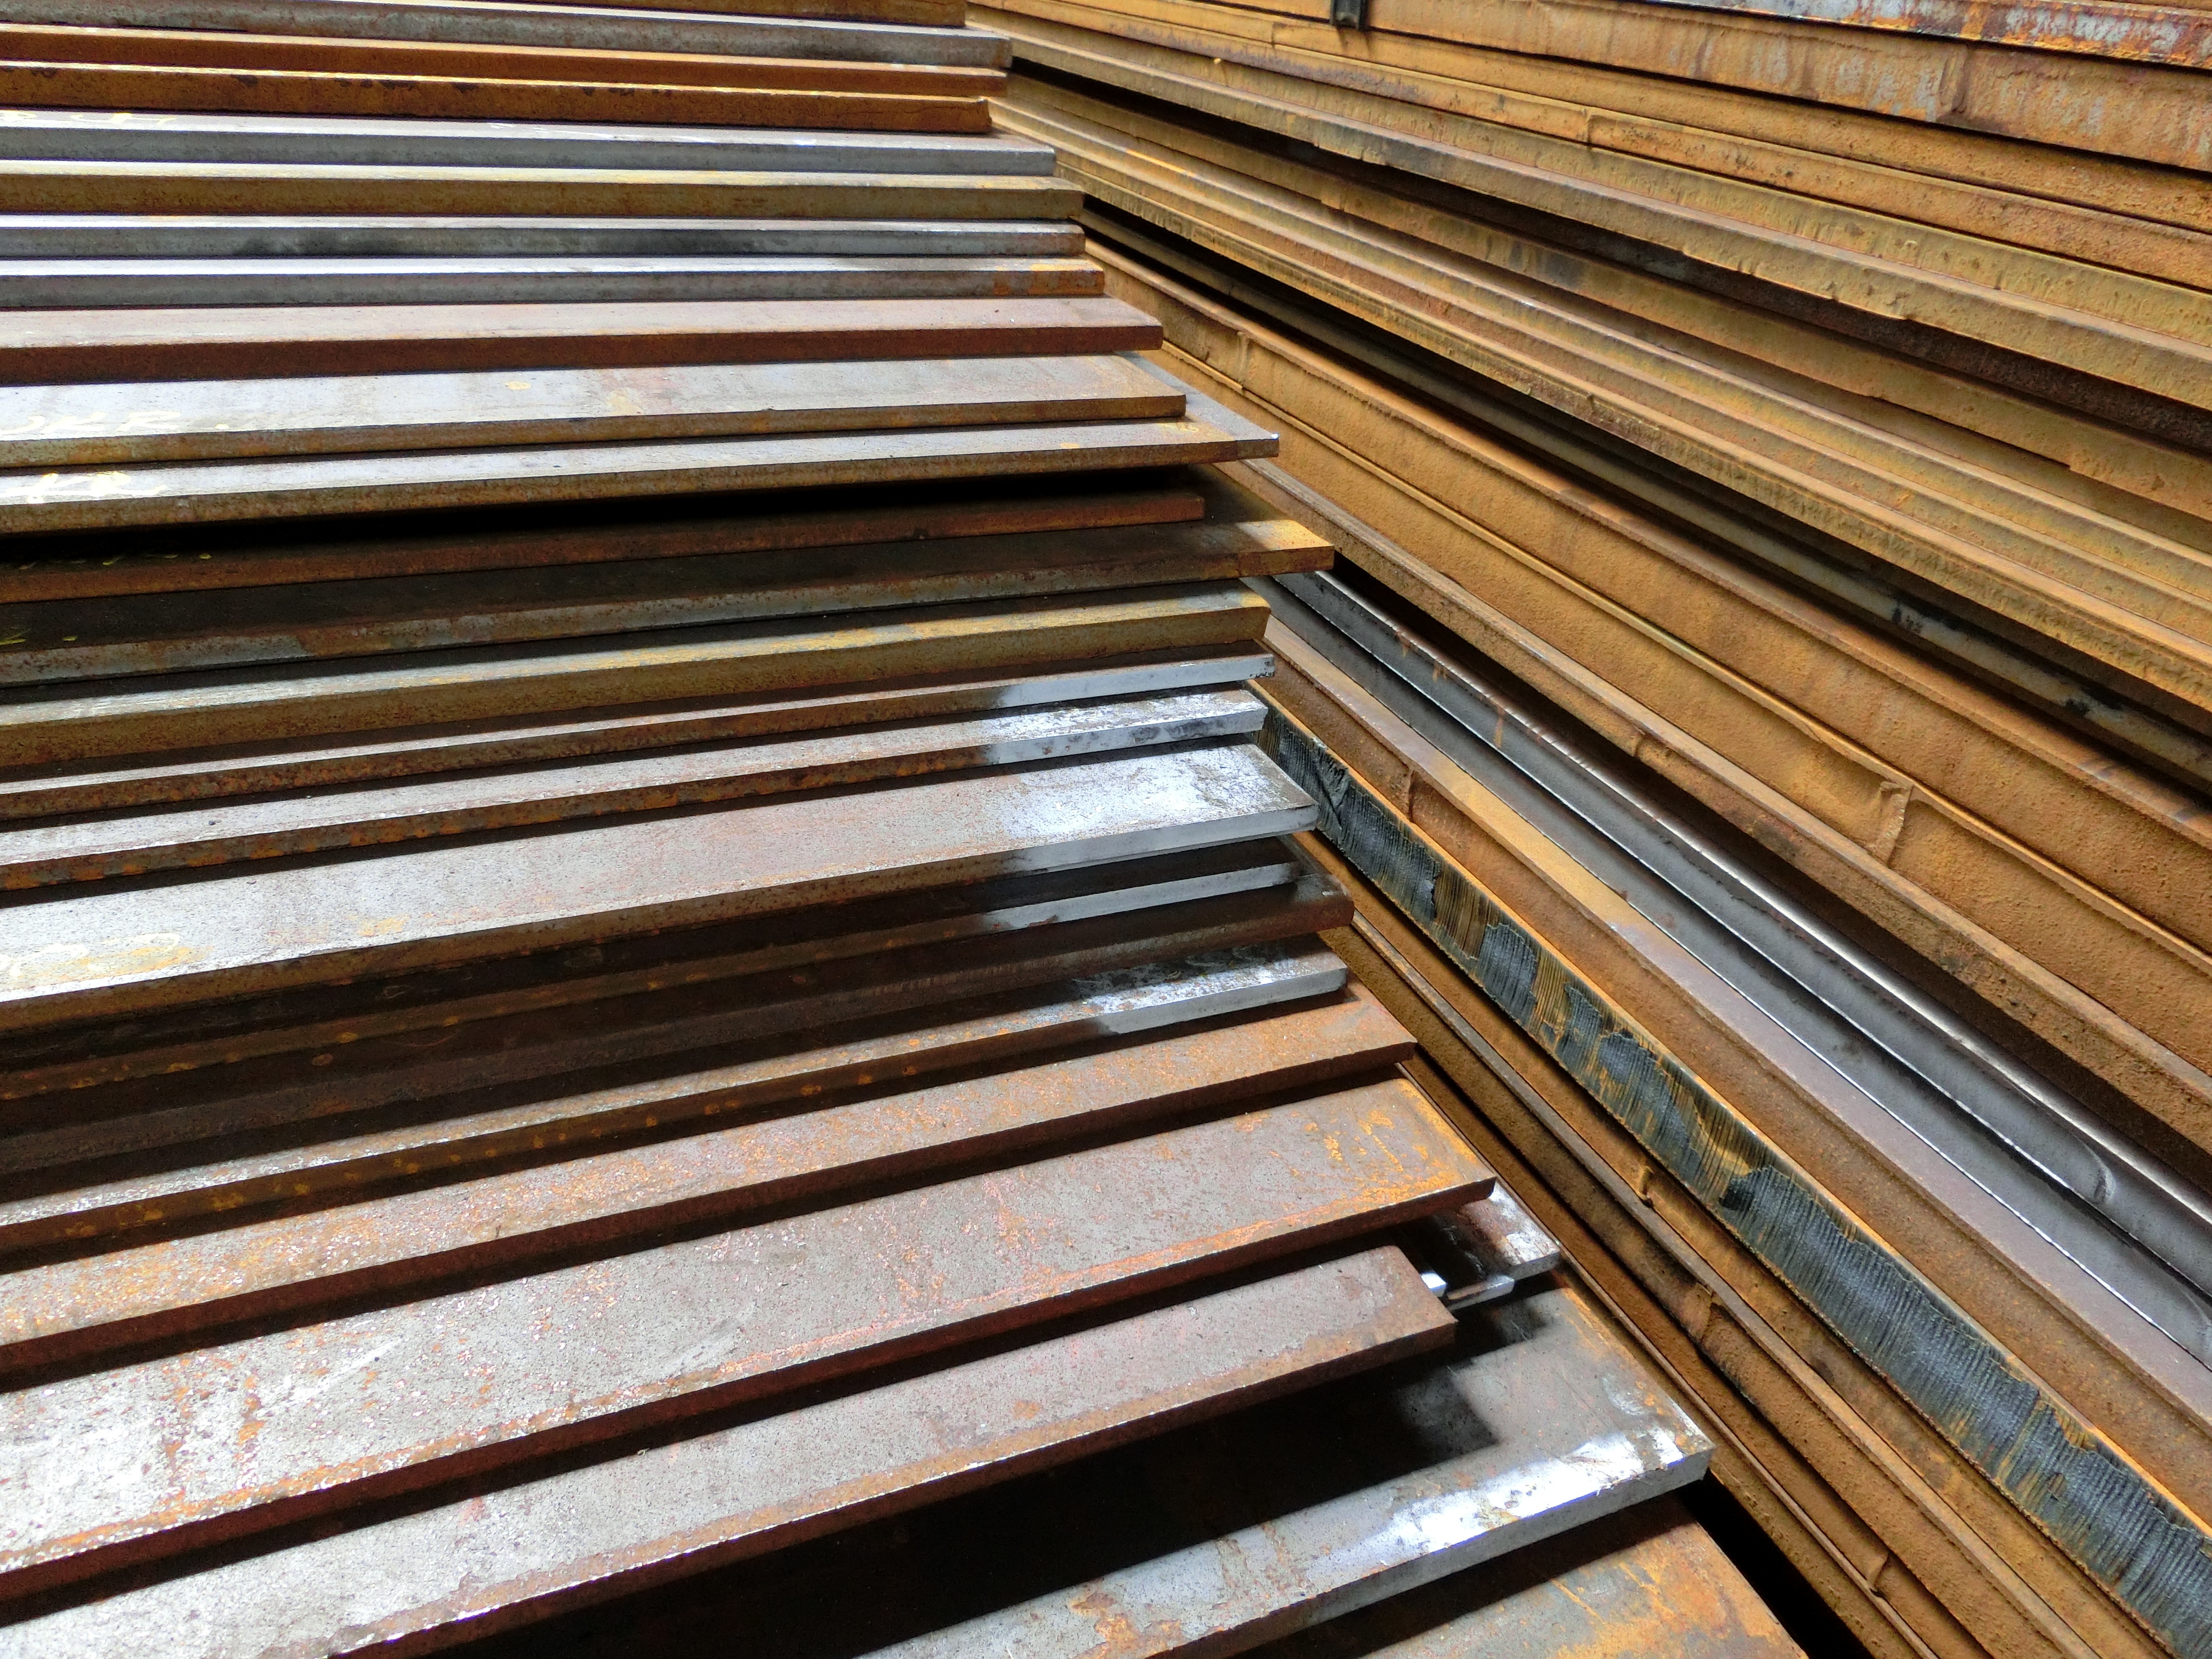
deck, wood, floor, roof, beam, steel, line, lumber, hardwood, stairs, iron, stainless, sheets, corrosion, flooring, plywood, daylighting, wood flooring, outdoor structure, wood stain, s235